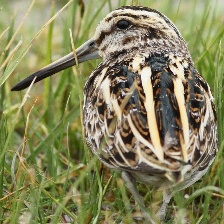
Species: JACK SNIPE
Scientific name: LYMNOCRYPTES MINIMUS